Suburra

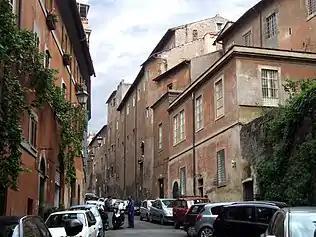
Via in Selci, following the route of the former "Clivus Suburanus"

The Suburra was originally part of the so-called "Septimontium", an area of the city associated with a religious procession that was celebrated on 11 January of each year since the reign of Numa Pompilius.